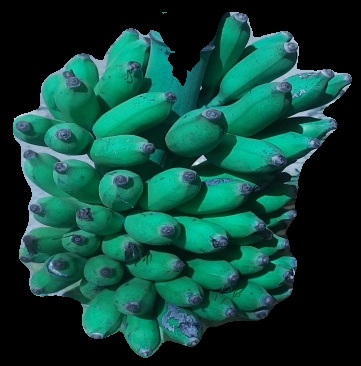
Variety: elakki-bale
Grade: grade3